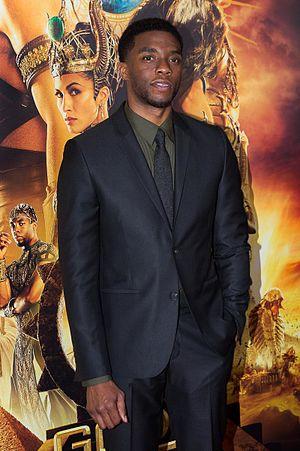
Chadwick Aaron Boseman est un acteur américain, né le 29 novembre 1976 à Anderson et mort le 28 août 2020 à Los Angeles.